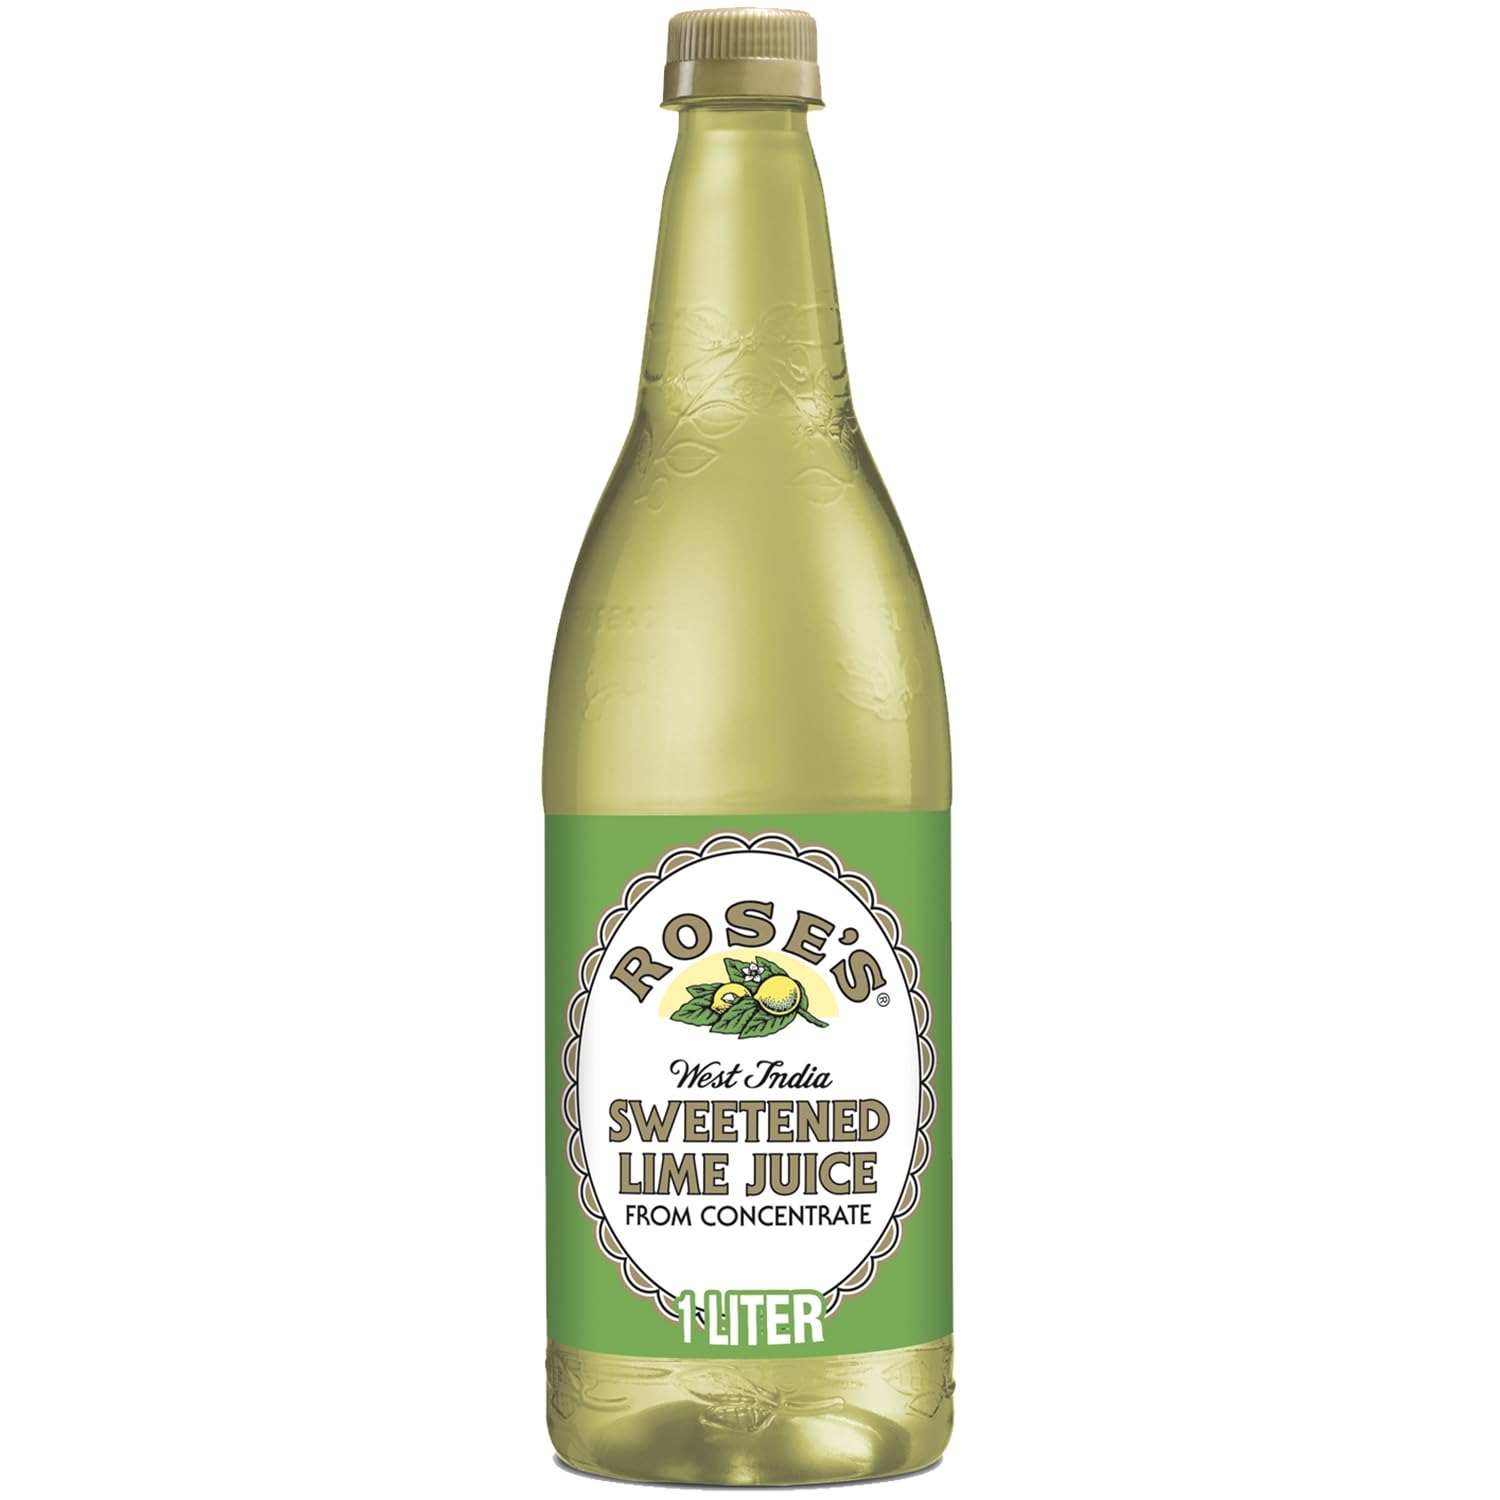
Item Name: Rose’s Sweetened Lime Syrup 1 Liter Bottle | Perfect for Cocktails, Beverages, and Mixers
Bullet Point 1: Sweetened Lime: Delivers a tangy, authentic lime flavor, made with real lime juice and perfectly sweetened for ideal mixability in your favorite cocktails, spirits, and non-alcoholic drinks
Bullet Point 2: Trusted for Over a Century: Rose’s has been the go-to brand for premium mixers for more than 100 years, earning the trust of bartenders and cocktail enthusiasts alike.
Bullet Point 3: Exceptional Quality: Renowned for its consistent, high-quality mixers, Rose’s ensures your cocktails are always perfectly balanced and flavorful.
Bullet Point 4: Versatile Flavor Range: Available in a variety of flavors, including Lime, Grenadine, Peach, Blueberry, Sweet and Sour, Strawberry, and Simple Syrup, to complement a wide array of cocktail recipes.
Bullet Point 5: Perfect for Classic & Modern Cocktails: Whether you're mixing timeless drinks or creating new concoctions, Rose’s mixers add a touch of excellence to every beverage.
Value: 34.0
Unit: Fl Oz

Price: 18.98